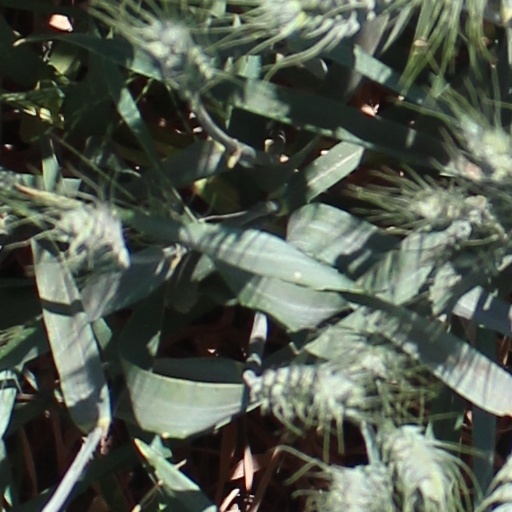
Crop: wheat